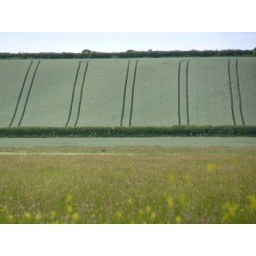
A wild flower meadow in Somerset, near Langport, contrasts with an ultra-formal field behind.